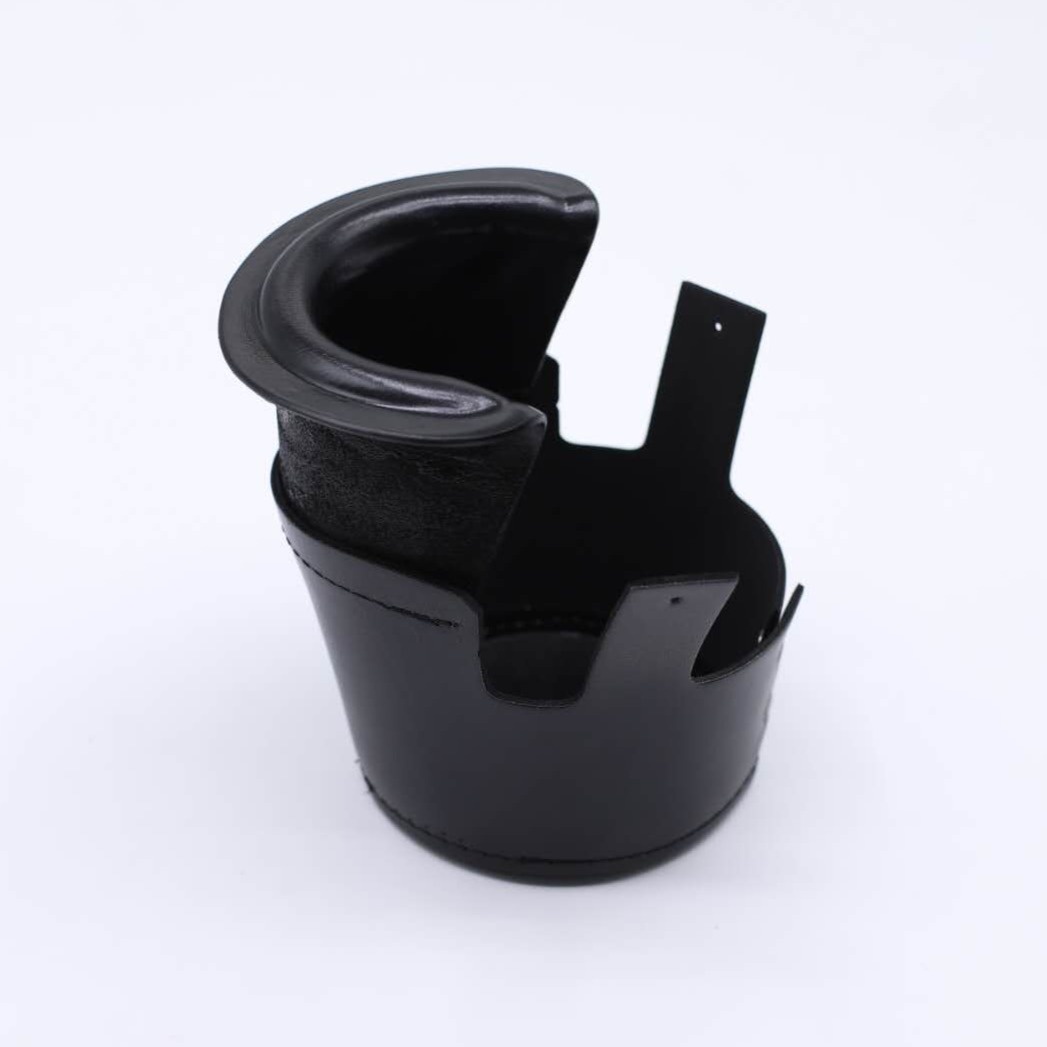
Drop Leather Pocket Set (Large Bucket)
Made for modern pool tables with internal drop pockets Slightly larger bucket which holds more balls than the regular buckets Includes 4 corner and 2 side pockets C300-L
Brand: Joy's Billiard
Category: Sporting Goods > Indoor Games > Billiards > Billiard Table Parts & Accessories > Billiard Pockets